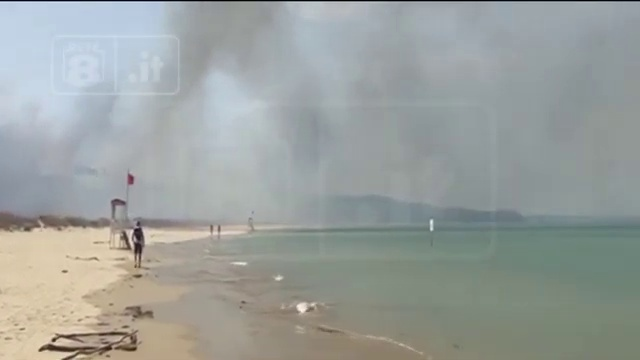
Fire: no
Smoke: yes